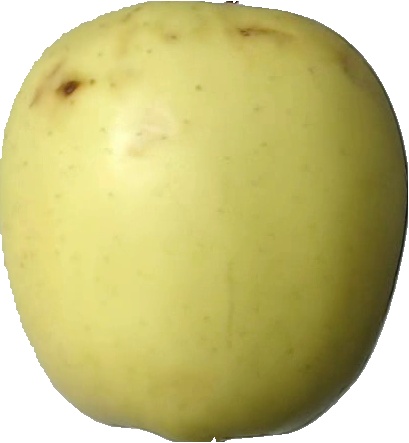
Label: apple_golden_2